Iron Age wooden cult figures

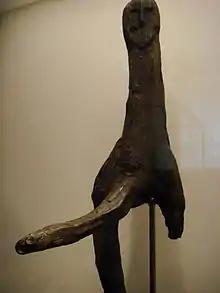
Broddenbjerg idol, a figure made from a forked stick (Type 2) and dated to approximately 535–520 BCE

Locations of anthropomorphic idols are spread across the entire northwestern to eastern European region and represent a pan-European phenomenon across cultural boundaries. The documented sites shown on the map can be considered as a small subset of the true number of pole idols. It is plausible that numerous finds are still waiting in the soil of the extensive, former swamp landscapes of Europe (Baltic Sea neighbors, Germany, Netherlands, Russia, etc.), if they have not been destroyed during peat mining (see destruction of boardwalks in Wittemoor) etc. .